Lakota religion

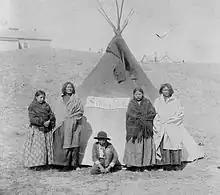
The family of the Lakota man Sitting Bull, photographed in 1891

The sun dance has always seen variation, and no two sun dance ceremonies are identical. On the night before the dance, a feast will often be held, while some people will stay up around a fire all night, drumming and singing. The dancers will sleep in the tipis, where the floors will be covered in sage. The dancers form part of a procession who come from the tipi to the centre of the dance lodge, carrying a buffalo skull. They circle the "čhawákha" clockwise, before placing the skull on the west side of the lodge. Prayers will often be said, and the dancers then face toward the sun. They may face the sun, or alternatively the four directions, or the "čhawákha". The dancers will often bob by their knees while remaining standing in one location, although will sometimes dance around the pole. Throughout, the dancers are expected to pray, blowing repeatedly on eagle ulnar whistles. A group of singers will perform accompanied by drumming.